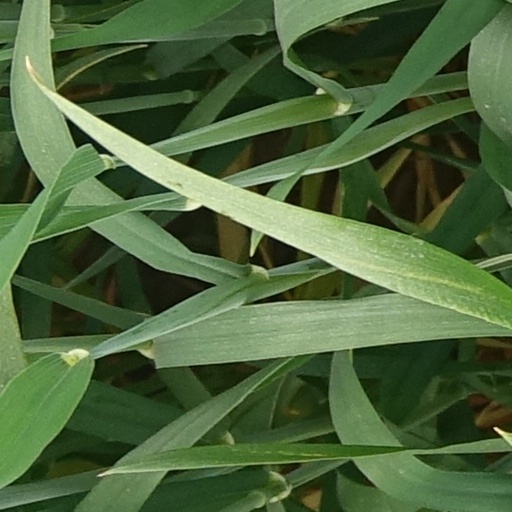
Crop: wheat